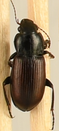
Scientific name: Amara alpina
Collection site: Niwot Ridge NEON (NIWO), plot NIWO_006